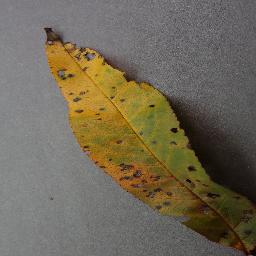
Label: Peach___Bacterial_spot